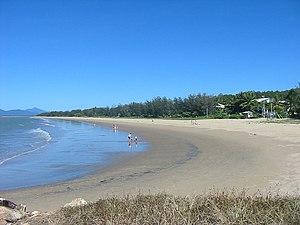
Yorkeys Knob est l'un des quartiers balnéaires de Cairns, dans la région de Cairns, dans l'extrême nord du Queensland, en Australie. Elle est à approximativement 13 kilomètres au nord du centre de Cairns, et est le troisième quartier balnéaire après Machans Beach et Holloways Beach. Selon le recensement de 2011, la population de Yorkeys Knob s'élevait à 2 766 d'habitants.